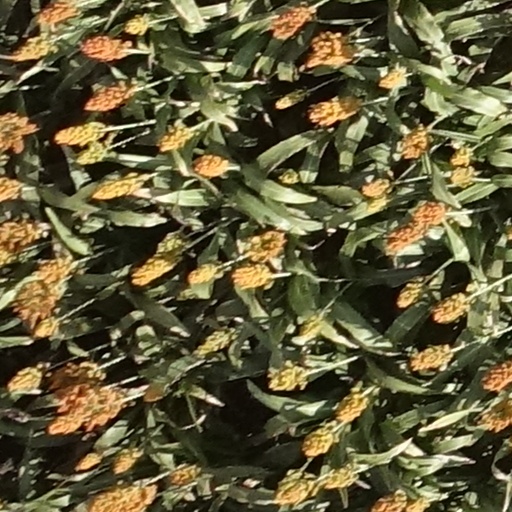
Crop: sorghum